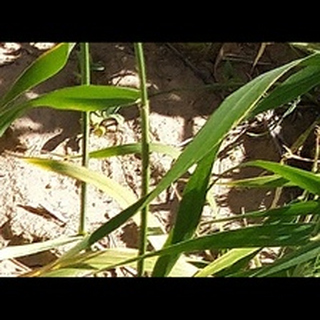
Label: healthy_wheat